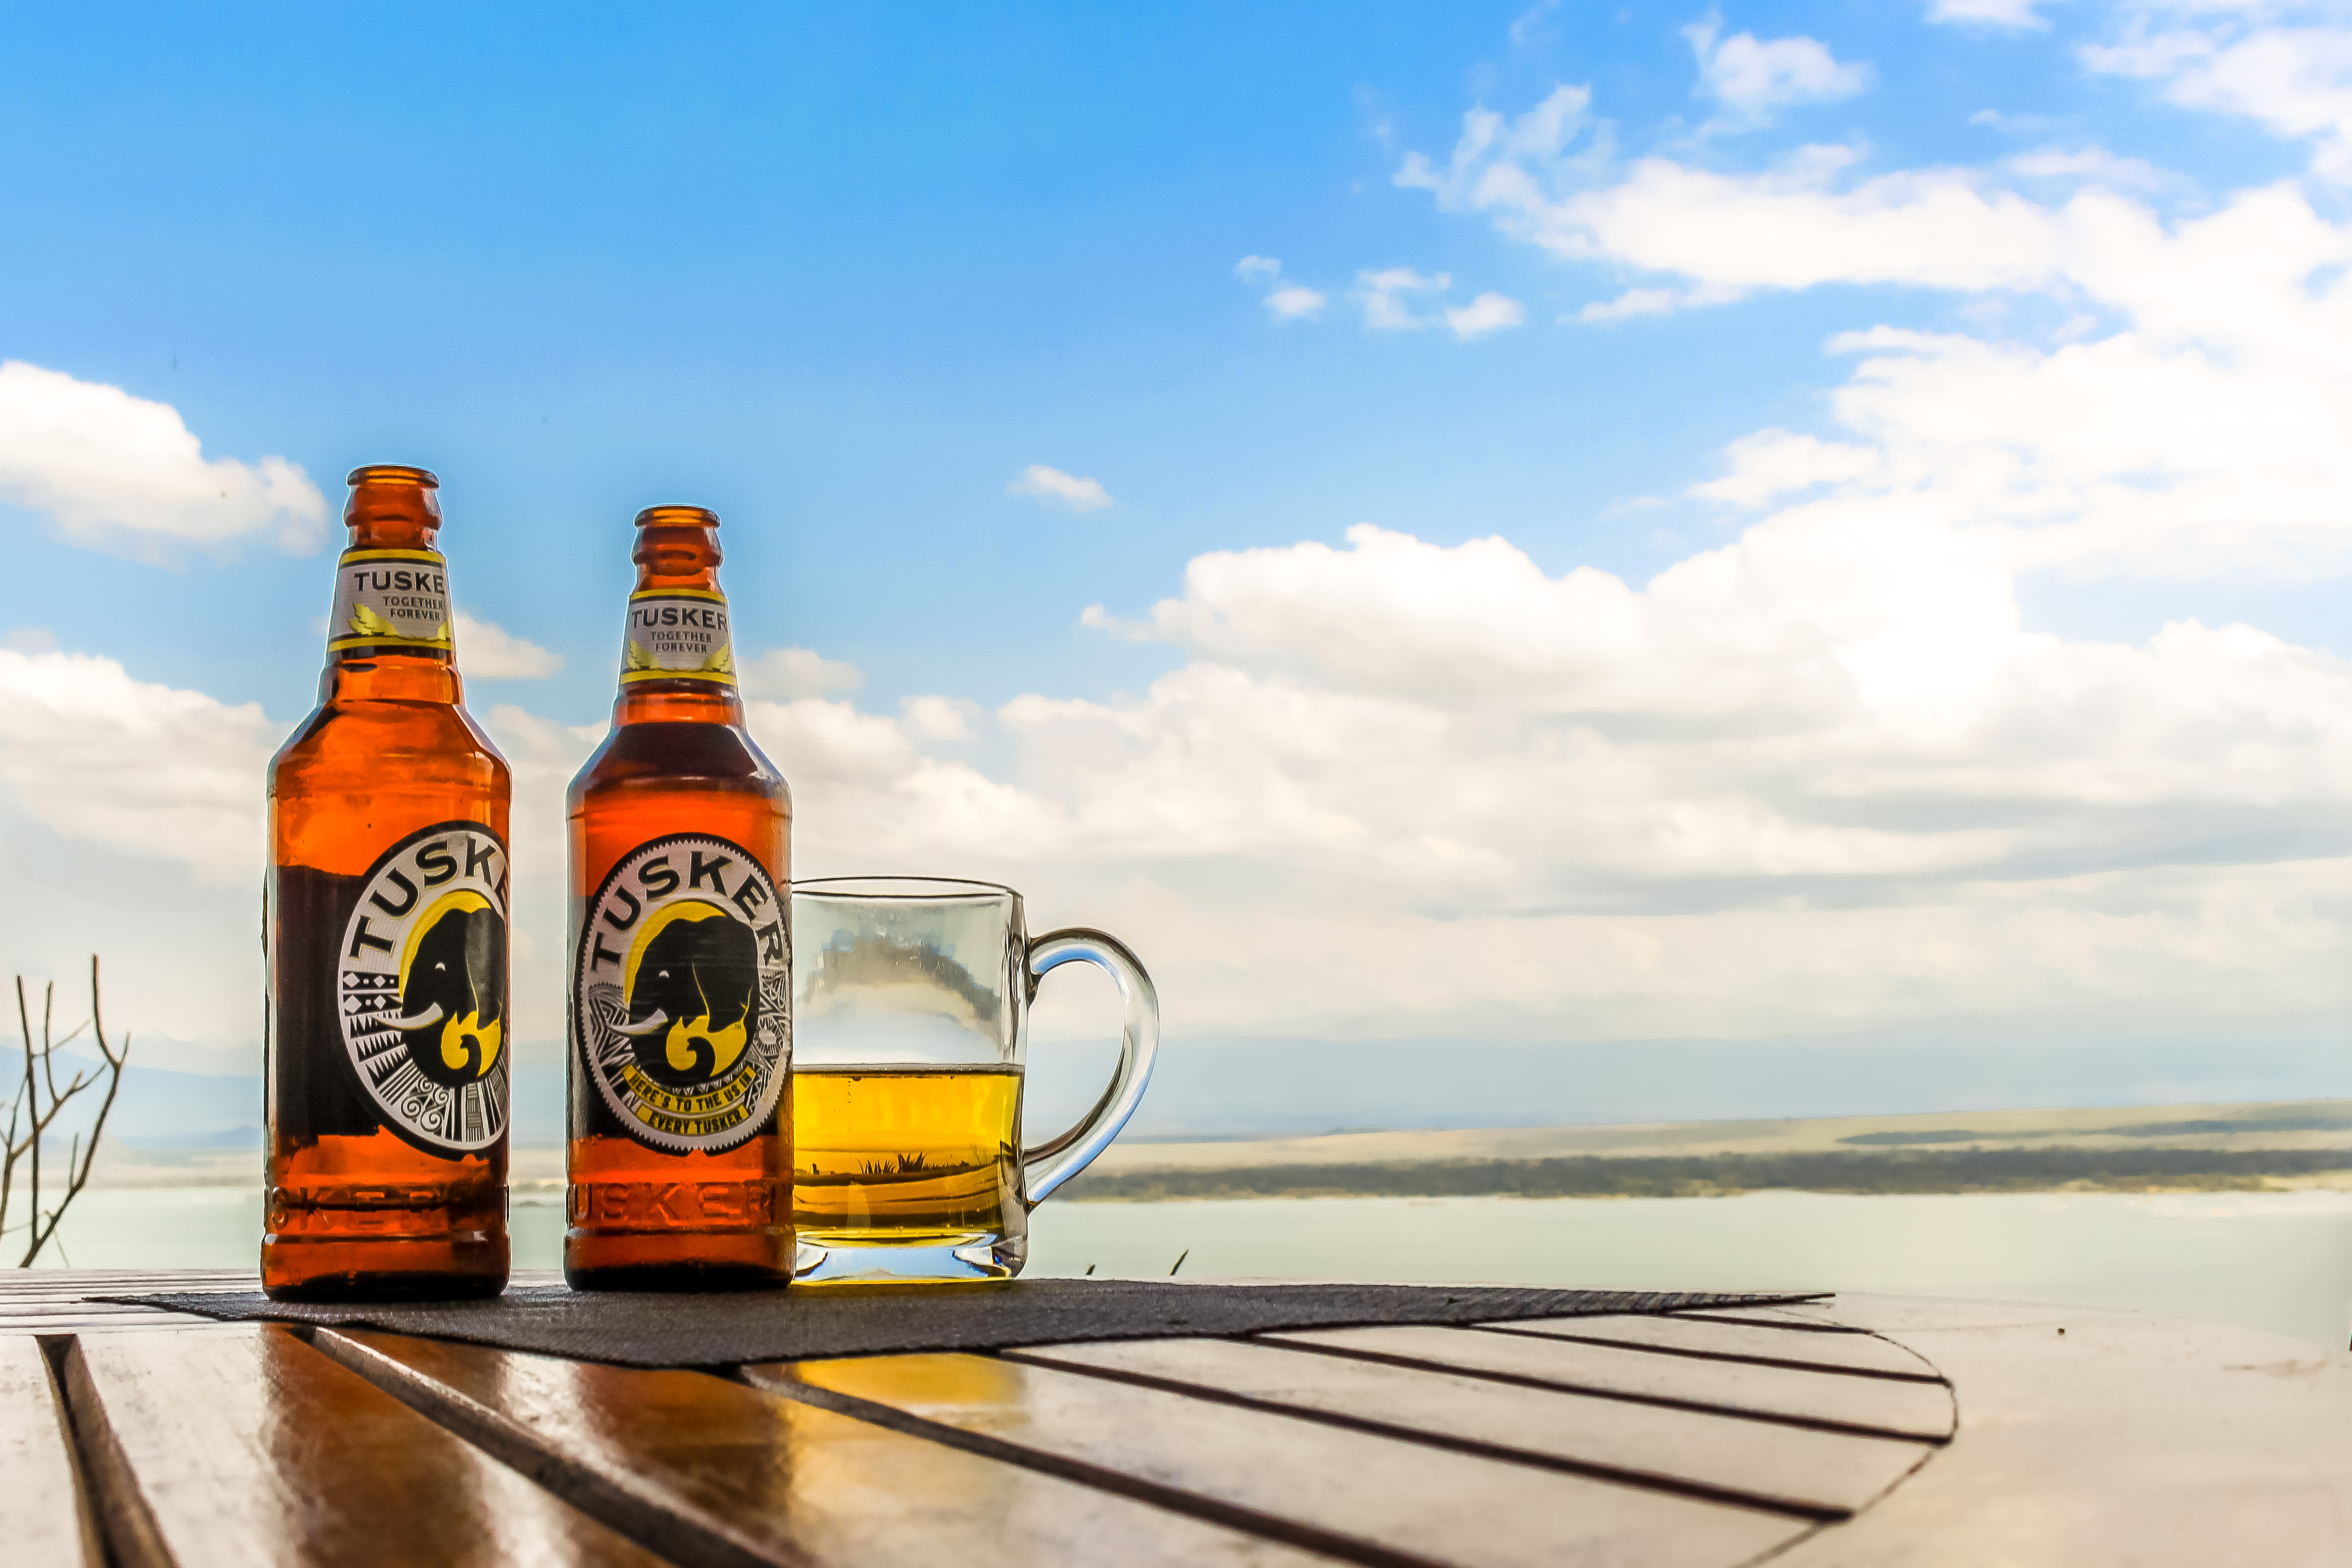
lake, landscape, drink, bottle, beer, alcoholic beverage, beer bottle, sky, liqueur, lager, alcohol, distilled beverage, ocean, glass bottle, beach, sea, Ice beer, liquid